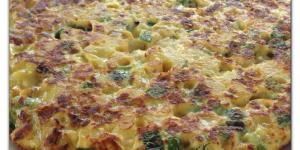
practica tortilla de zapallitos